Heh (god)

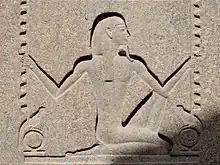
A relief depicting Heh holding two palm ribs from the Temple of Ramesses II, Abydos

The god Ḥeḥ was usually depicted anthropomorphically, as in the hieroglyphic character, as a male figure with divine beard and lappet wig. Normally kneeling (one knee raised), sometimes in a basket—the sign for "all", the god typically holds in each hand a notched palm branch (palm rib). (These were employed in the temples for ceremonial time-keeping, which use explains the use of the palm branch as the hieroglyphic symbol for "rnp.t", "year"). Occasionally, an additional palm branch is worn on the god's head.